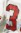
Number: 3